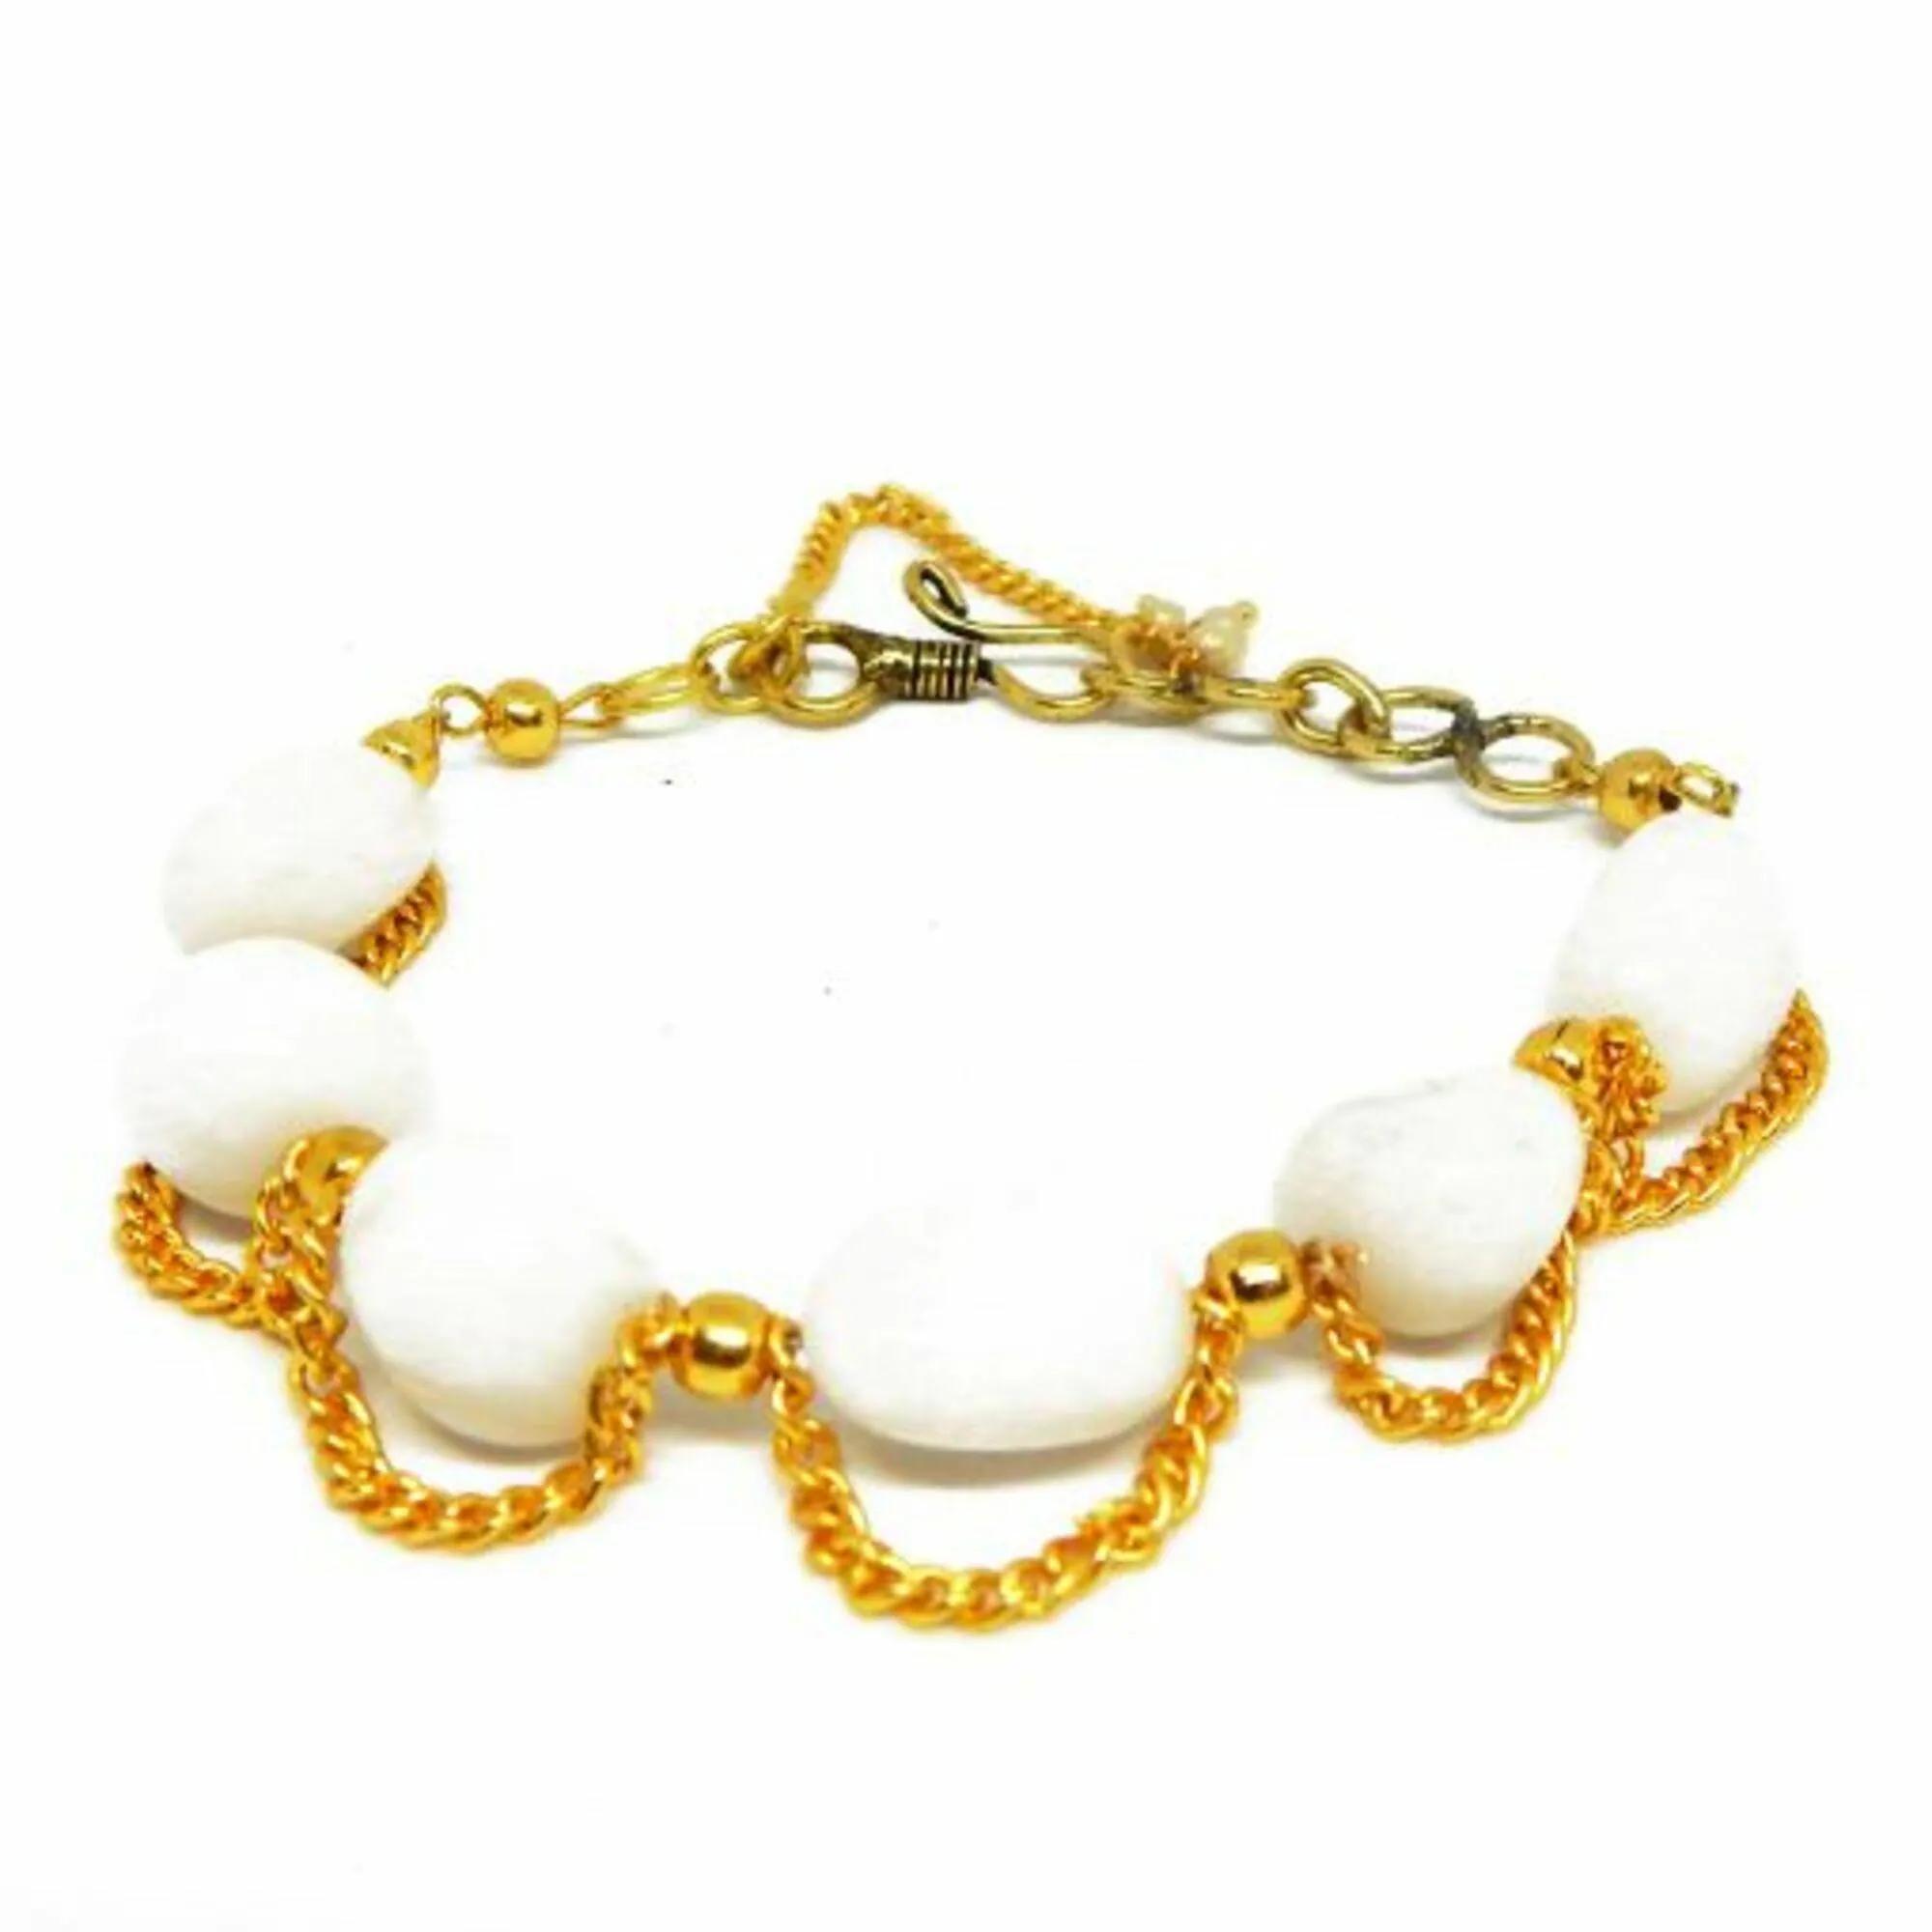
Jaya Vision Jewelry Gemstone White Agate Tumble for Crown Chakra Bracelet
Type: Bracelets
Brand: JAYA VISION ENTERPRISES
Price: Rs. 450
 White Agate Bracelet for Crown Chakra.White Agate Tumble with gold Polish Copper metal  beads & chain.White Agatet makes you naturally optimistic, brings positive qualities to you that you want to see in others.Helps in vision and energy levels.